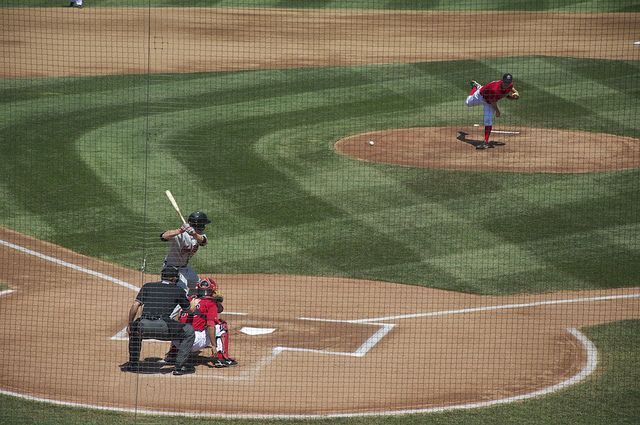
người đàn ông sắp đánh bóng chày trong trò chơi